Polytheistic reconstructionism

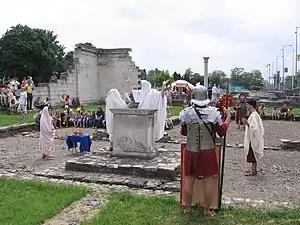
Nova Roma sacrifice to Concordia at Aquincum (Budapest), Floralia 2008

Polytheistic reconstructionism (or simply reconstructionism) is an approach to modern paganism first emerging in the late 1960s to early 1970s, which gathered momentum starting in the 1990s. Reconstructionism attempts to re-establish genuine polytheistic religions in the modern world through a rediscovery of the rituals, practices and contextual worldviews of pre-Christian pagan religions. This method stands in contrast with other neopagan syncretic movements like Wicca, and ecstatic/esoteric movements like Germanic mysticism or Theosophy.